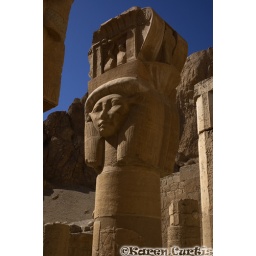
The Proto-Doric columns to house the chapel in the northwest corner of the central terrace